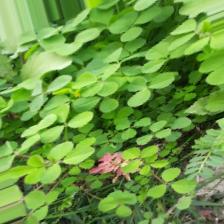
Label: Normal